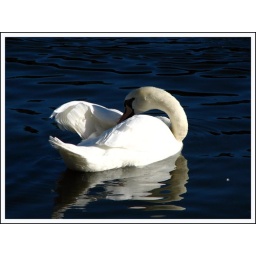
a white swan in the lake at Roudhay park, Leeds UK